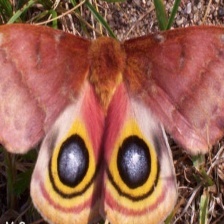
Species: IO MOTH